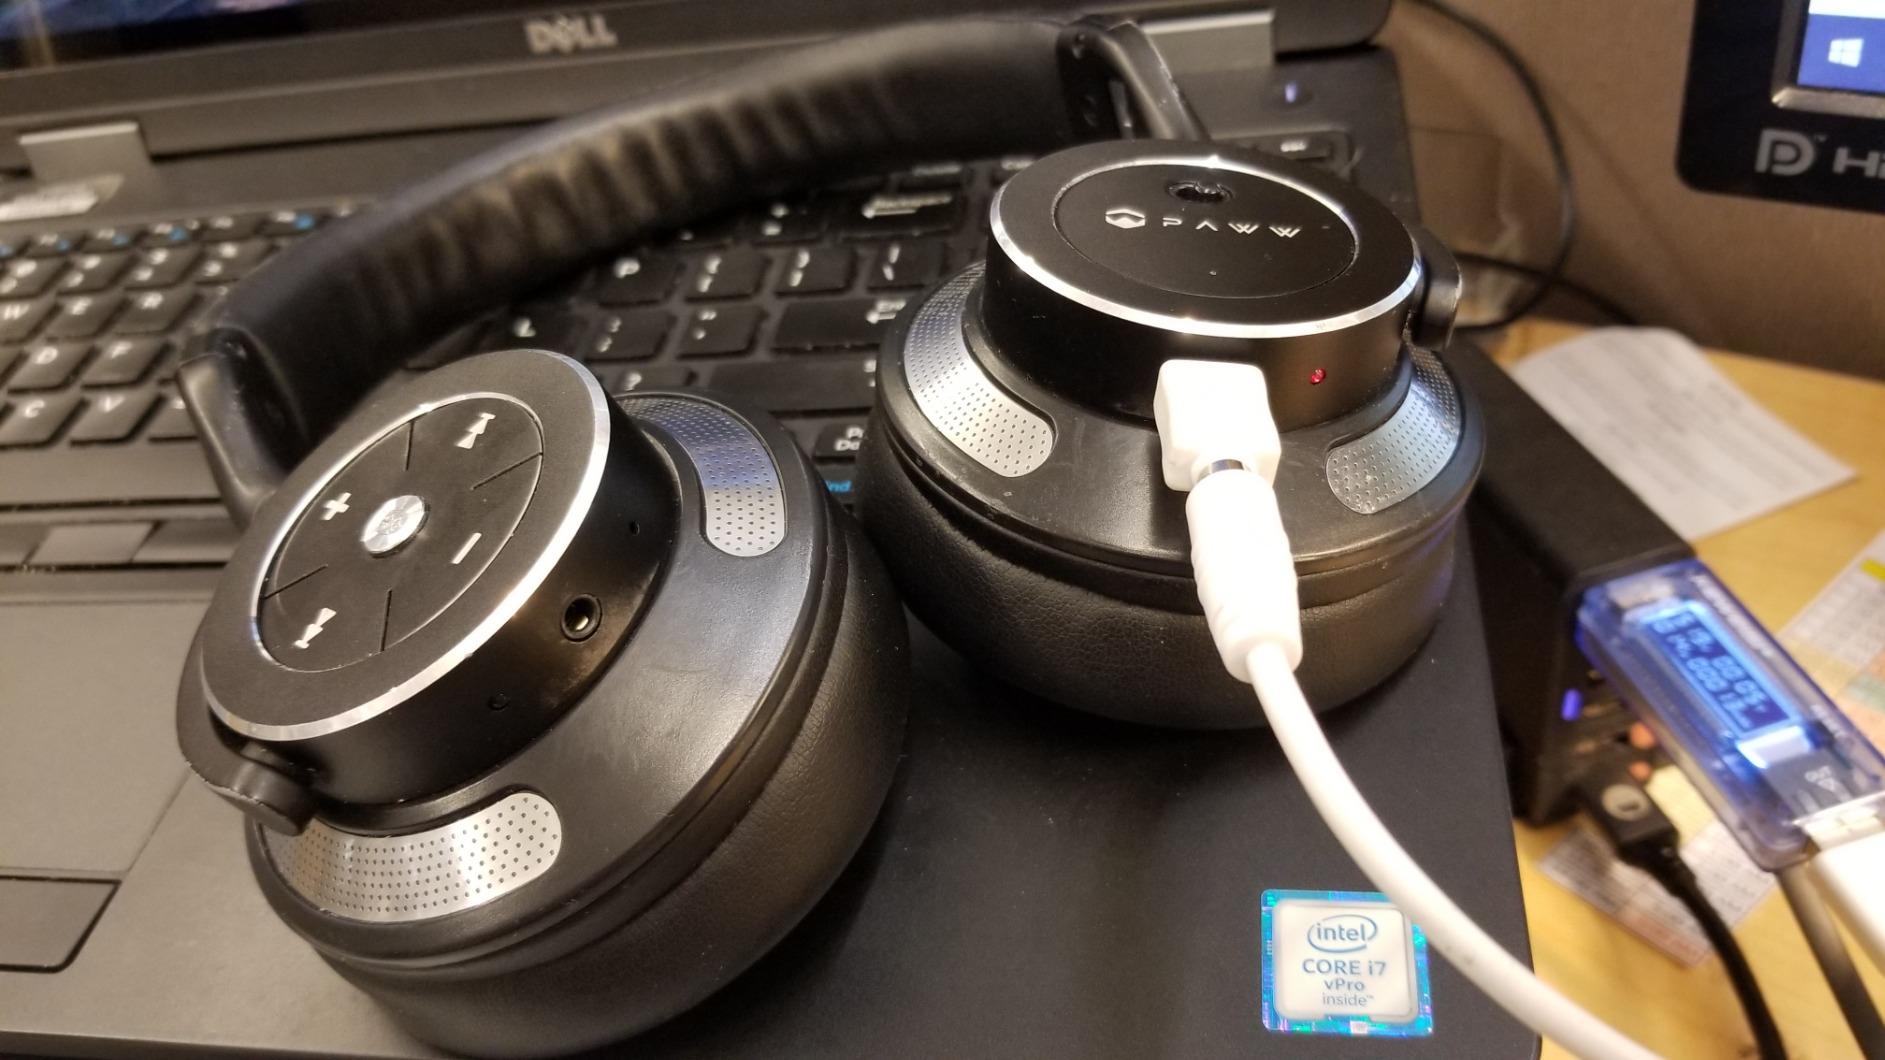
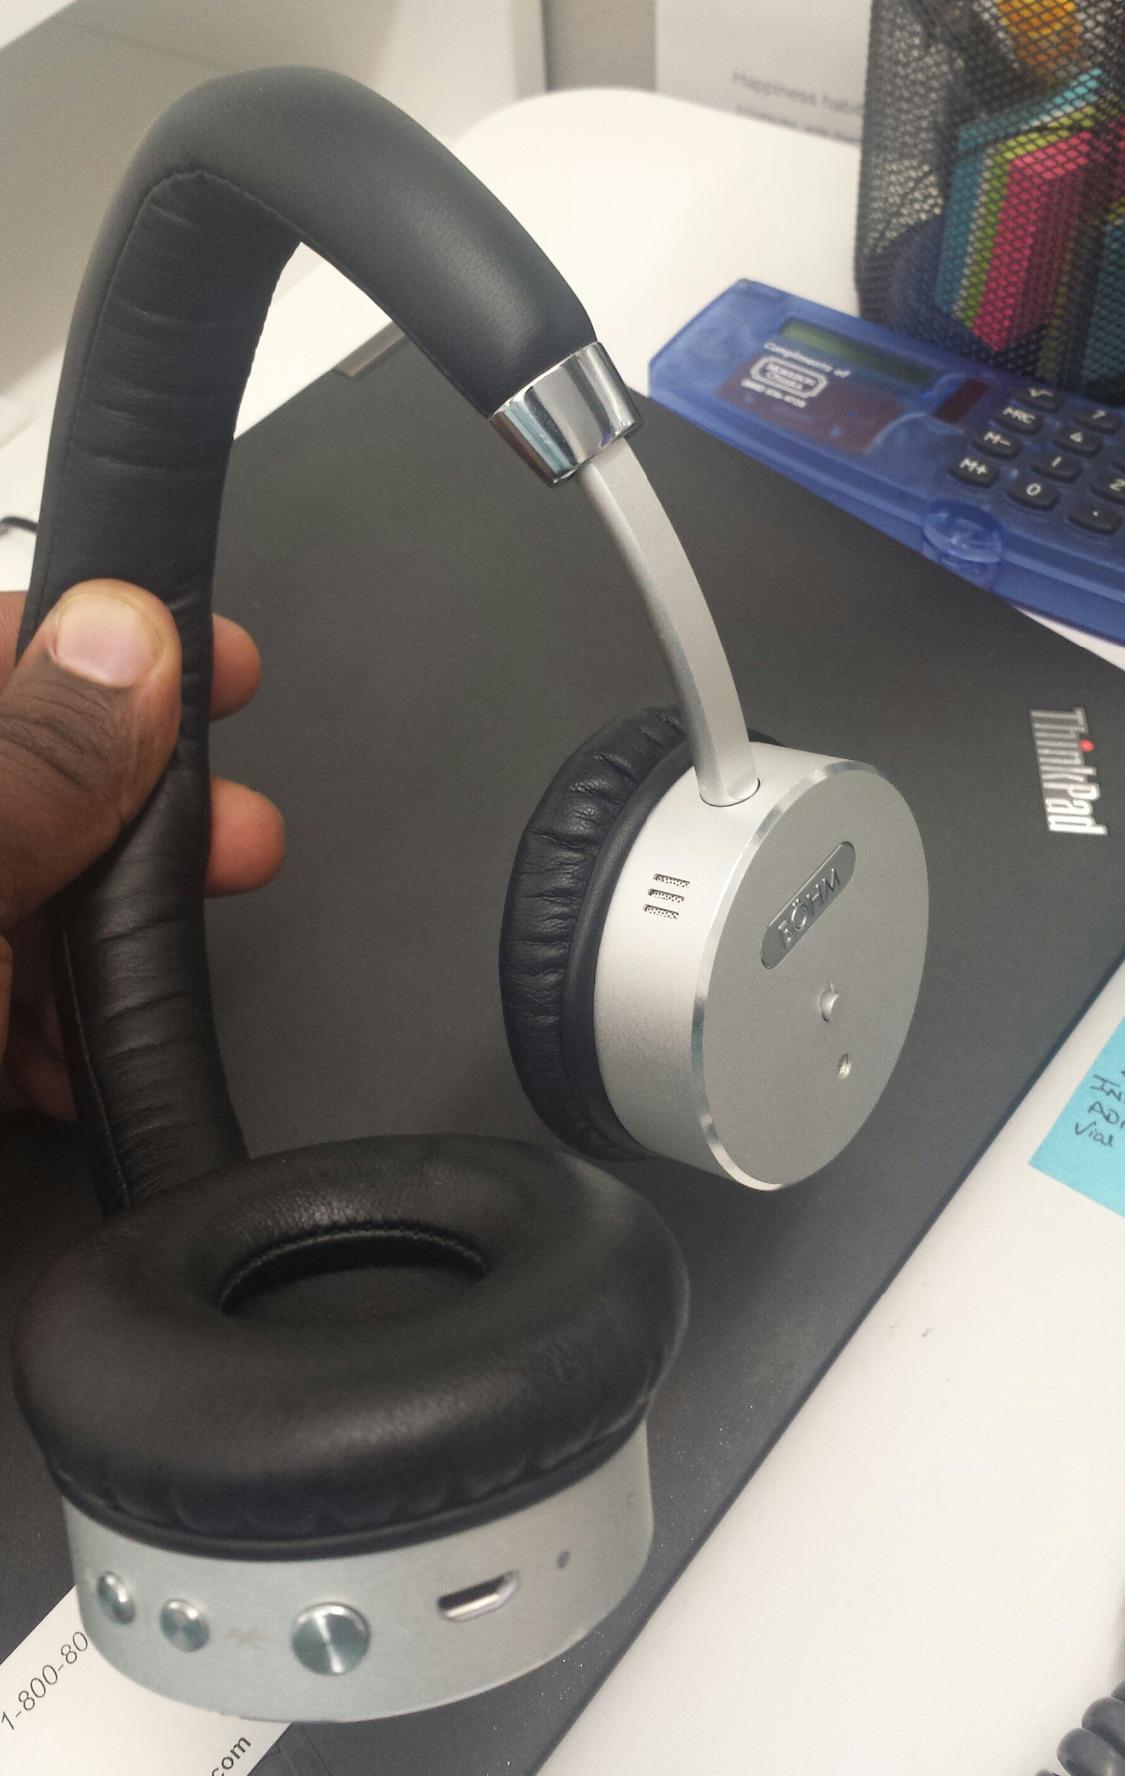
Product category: headphones
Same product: no